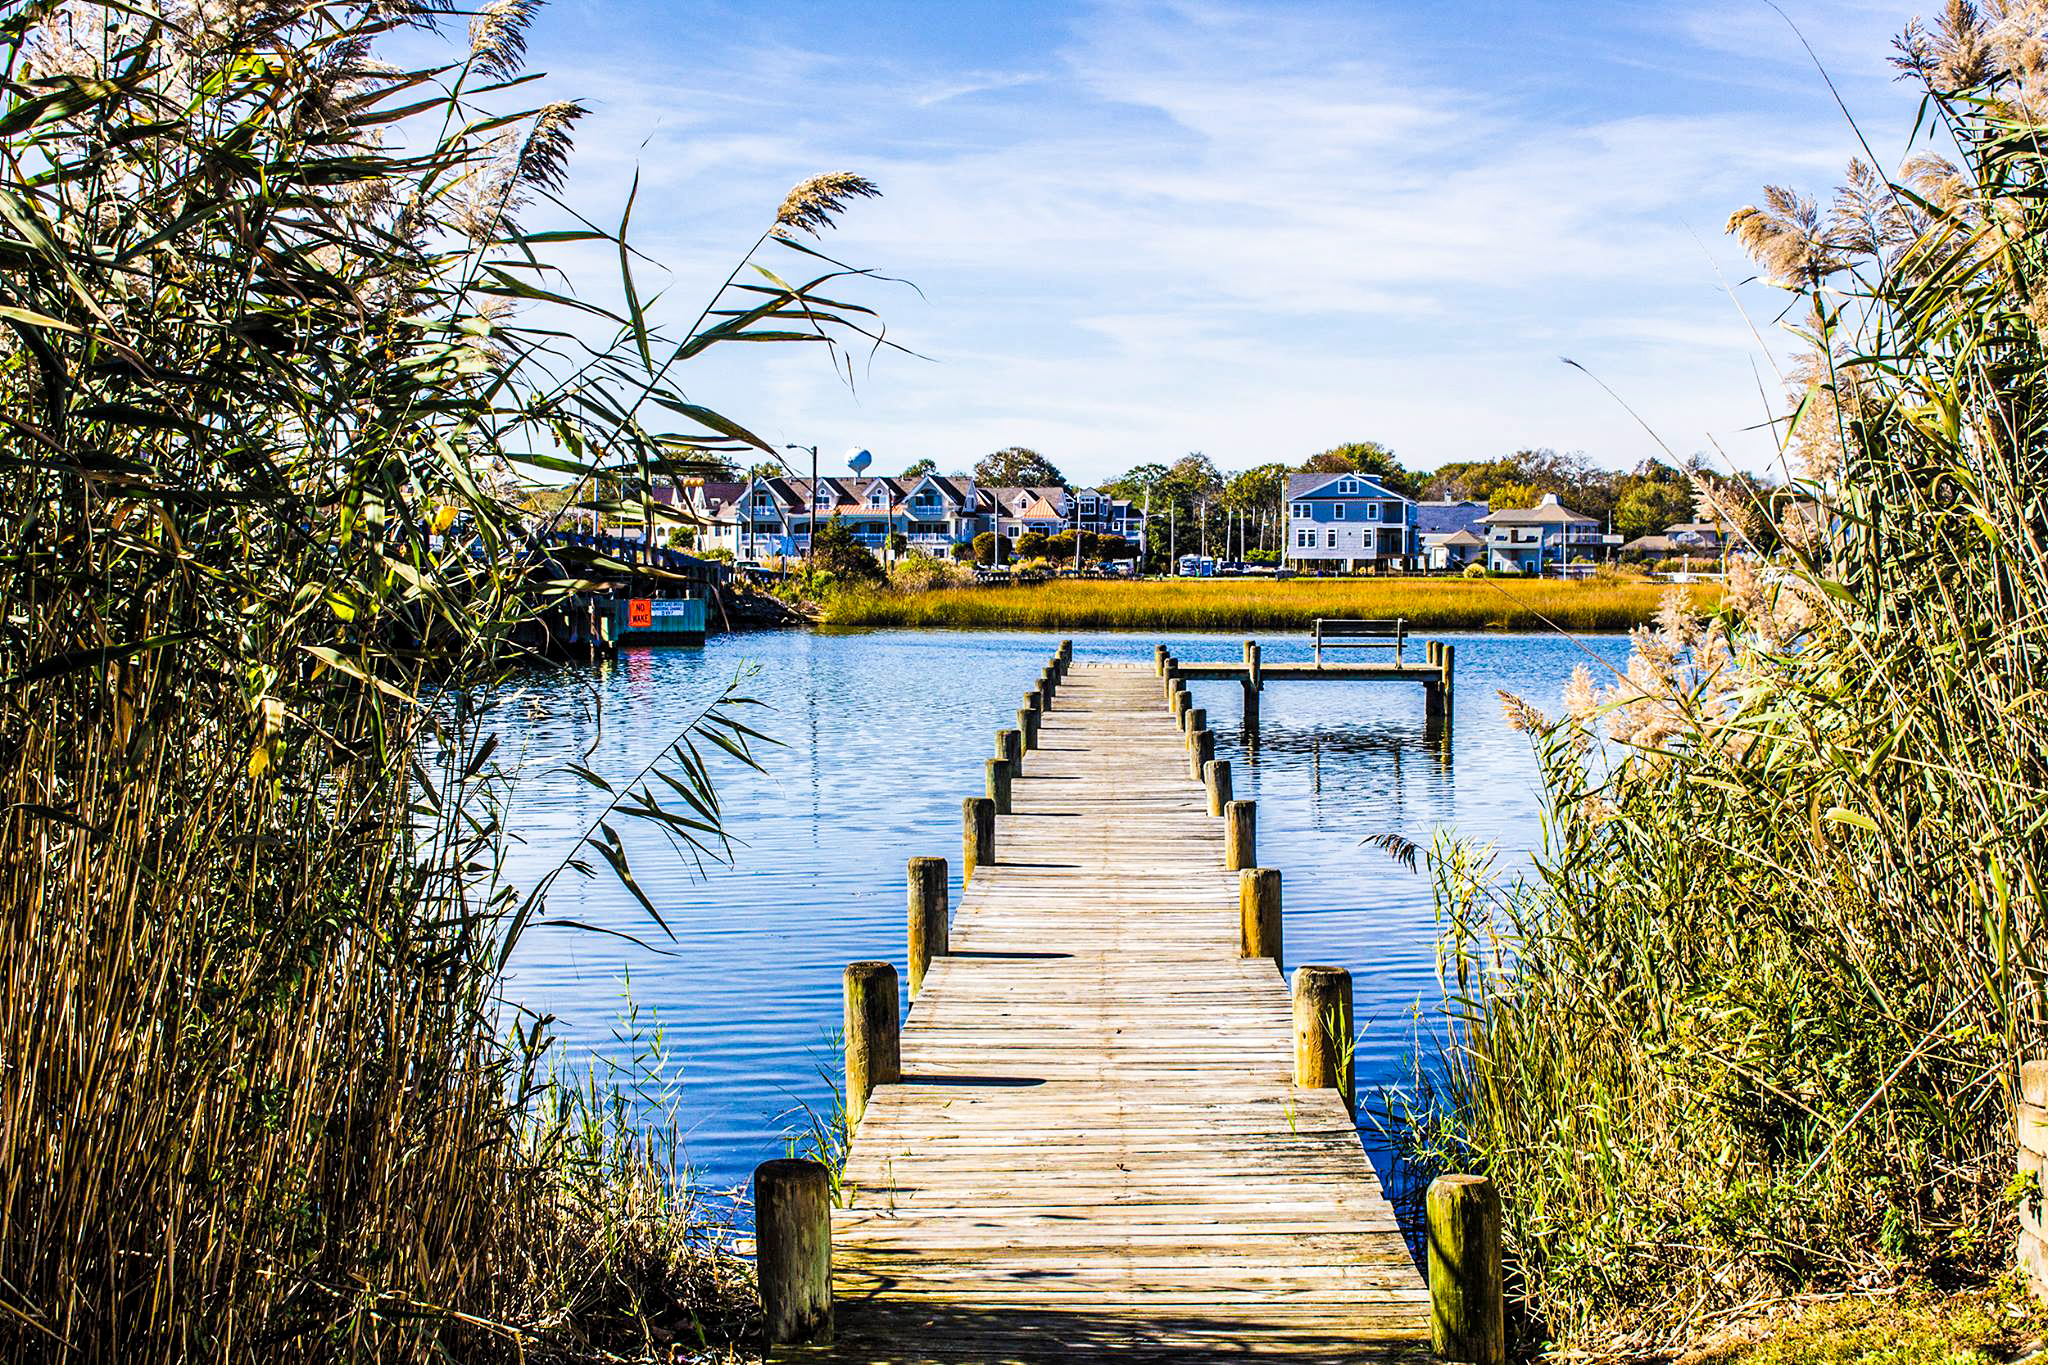
nature, beach, landscape, shore, bay, water, natural landscape, waterway, tree, sky, river, boardwalk, bridge, dock, bank, walkway, plant, channel, sea, architecture, pier, lake, canal, inlet, wood, nonbuilding structure, boat, house, coast, vehicle, harbor